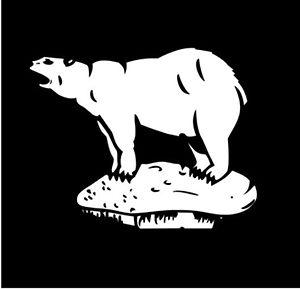
La 49ᵉ division d'infanterie est une division de la armée de terre britannique qui participe aux Première et Seconde Guerres mondiales, dans les deux guerres sur le front de l'Ouest. La 49ᵉ division est une des quatorze divisions de l'armée territoriale issue de la réforme de l'armée britannique entreprise en 1908 par le secrétaire d'État à la Guerre, Richard Burdon Haldane.
L'opération Anger fut une opération militaire menée par les Alliés dans le but de libérer définitivement la ville néerlandaise d'Arnhem, alors aux mains des Allemands. Conduite dans les dernières semaines de la guerre, elle se déroula du 12 au 16 avril 1945. Elle est également connue sous le nom de seconde bataille d'Arnhem ou de Libération d'Arnhem.